Jurin Laksanawisit

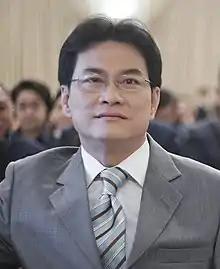
Jurin in 2009

Jurin Laksanawisit (born 15 March 1956) is a Thai Democrat Party politician. He was former Minister of Public Health and Minister of Education during Abhisit Vejjajiva premiership along with member of the House of Representatives for eleven times.